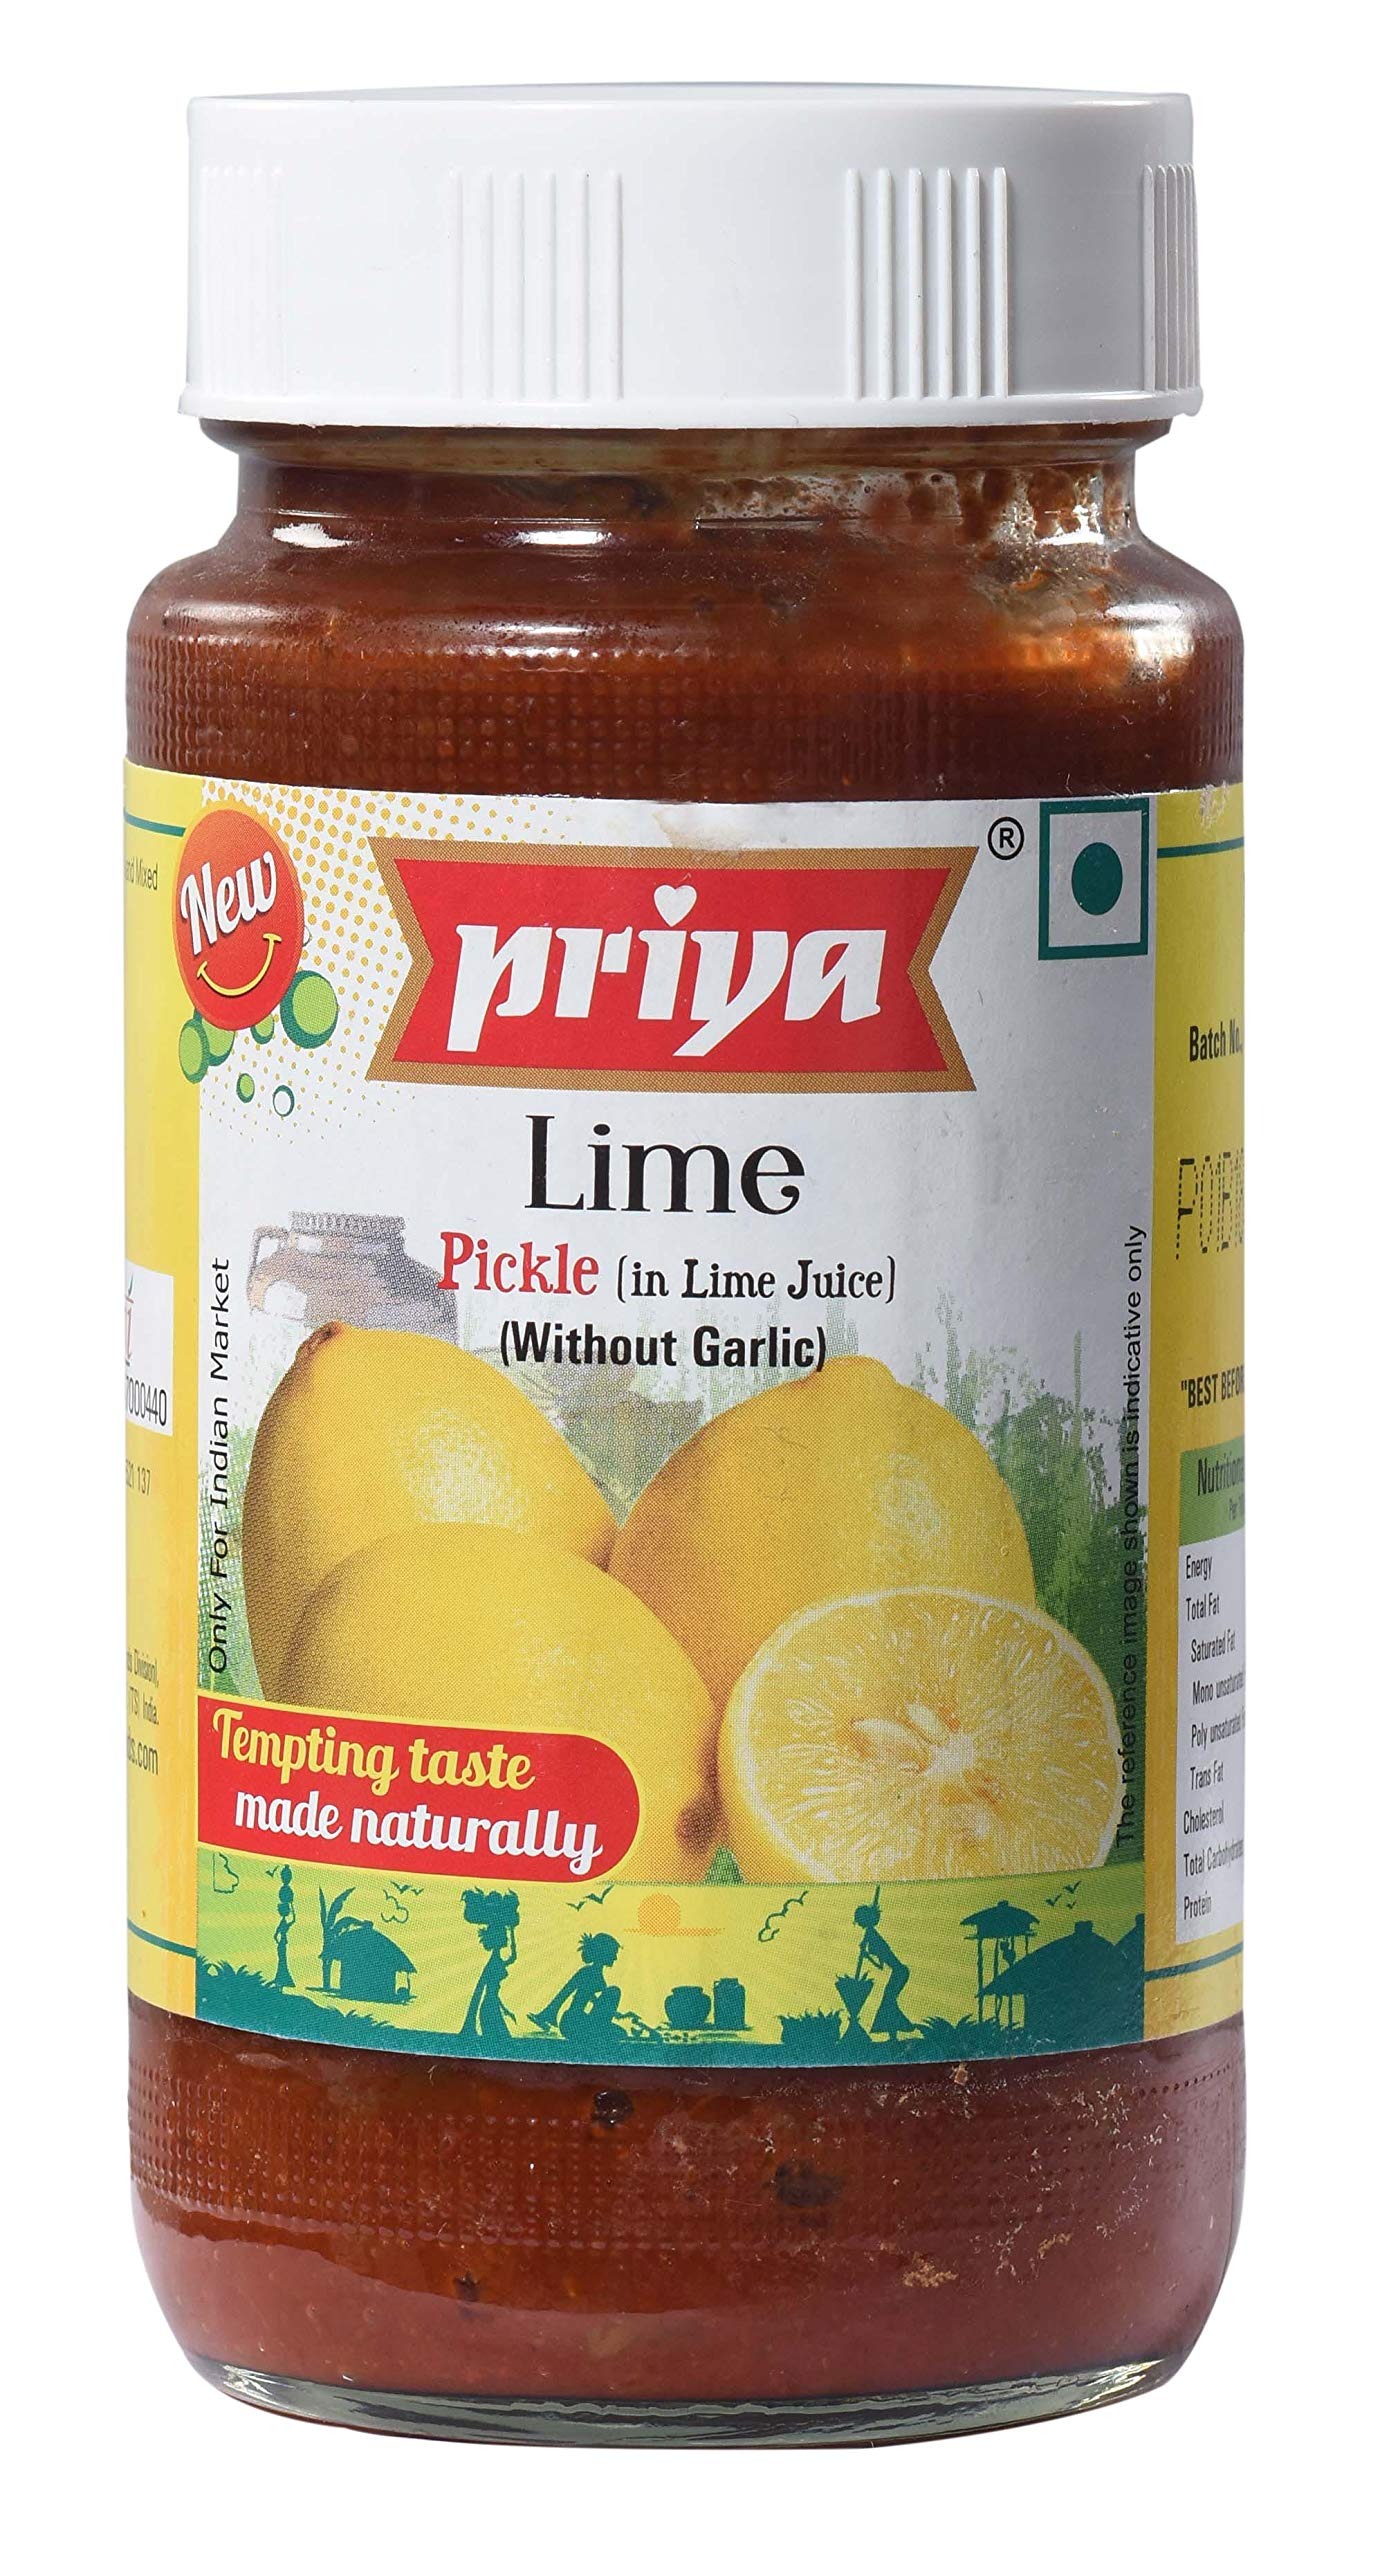
Item Name: Priya Lime Pickle (without Garlic)
Value: 10.5822
Unit: Ounce

Price: 14.47